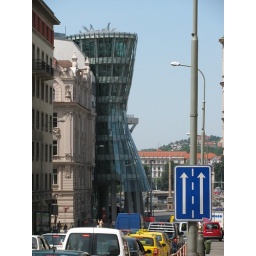
walking down the street from the church memorial we stumbled upon this weird looking building. what could it be...